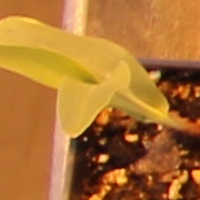
Label: Corn